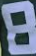
Number: 8